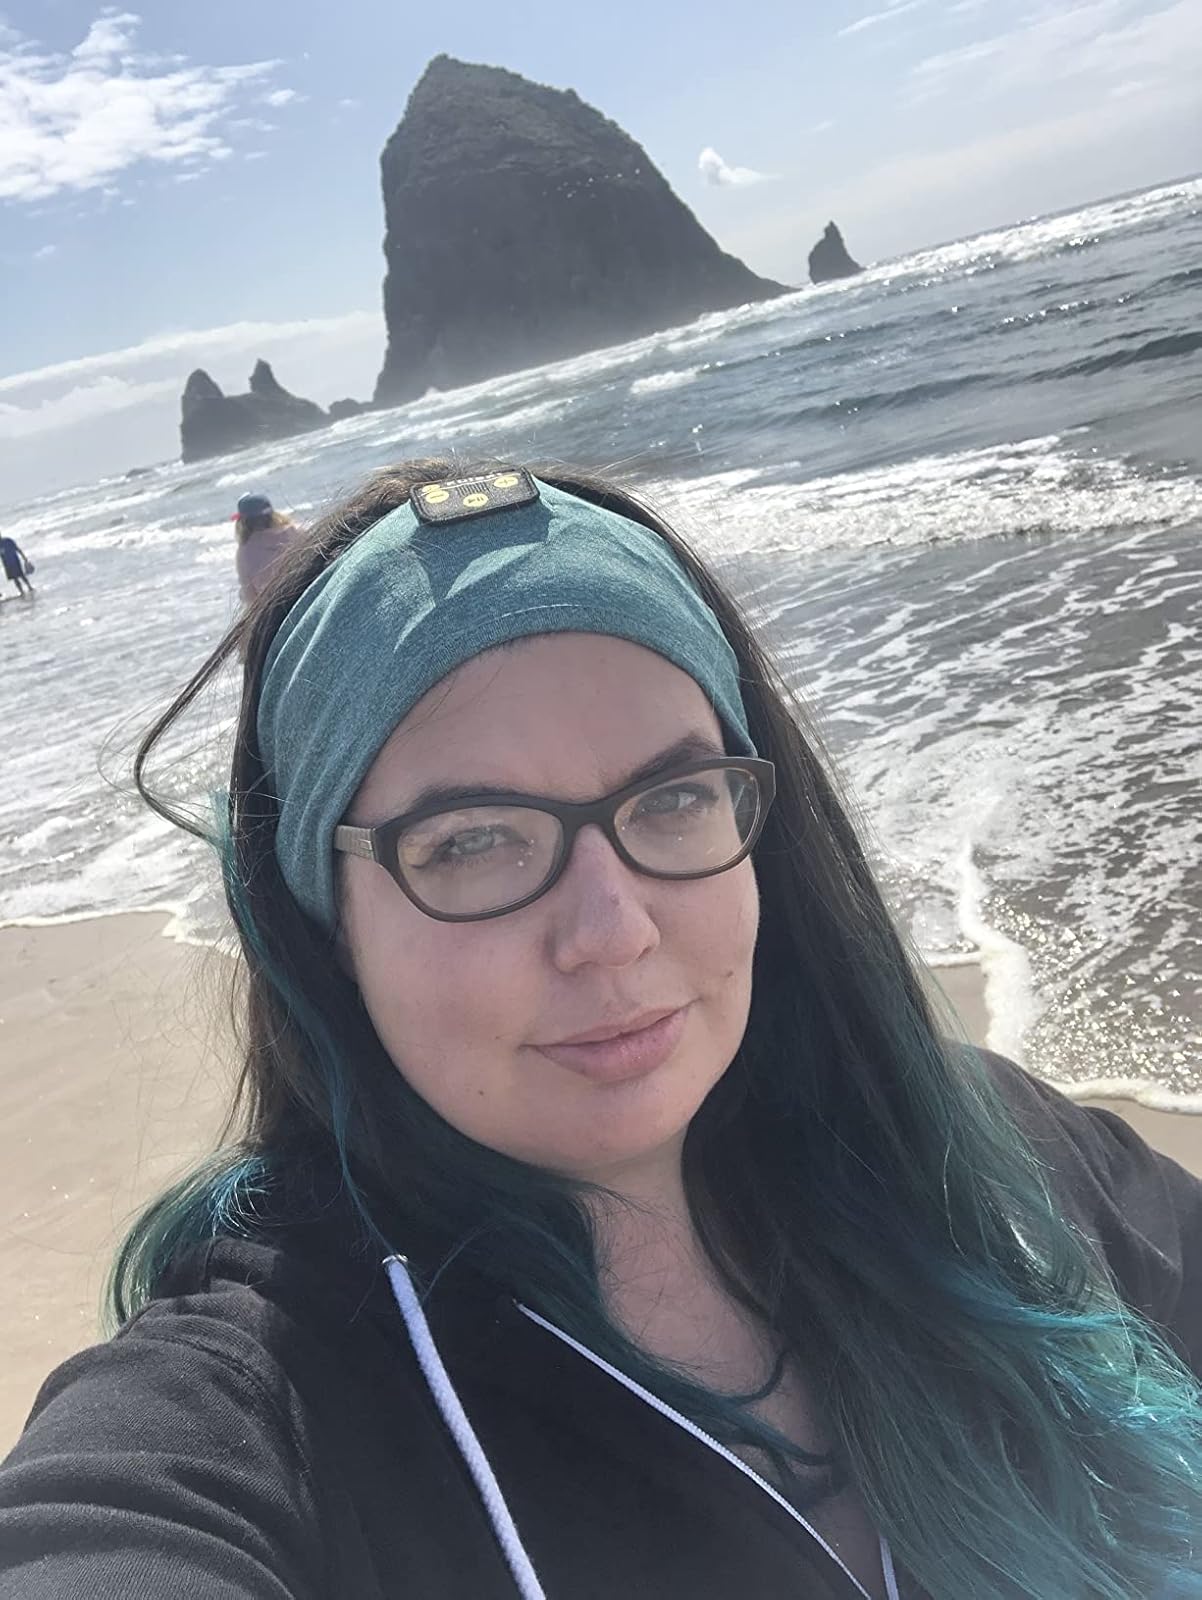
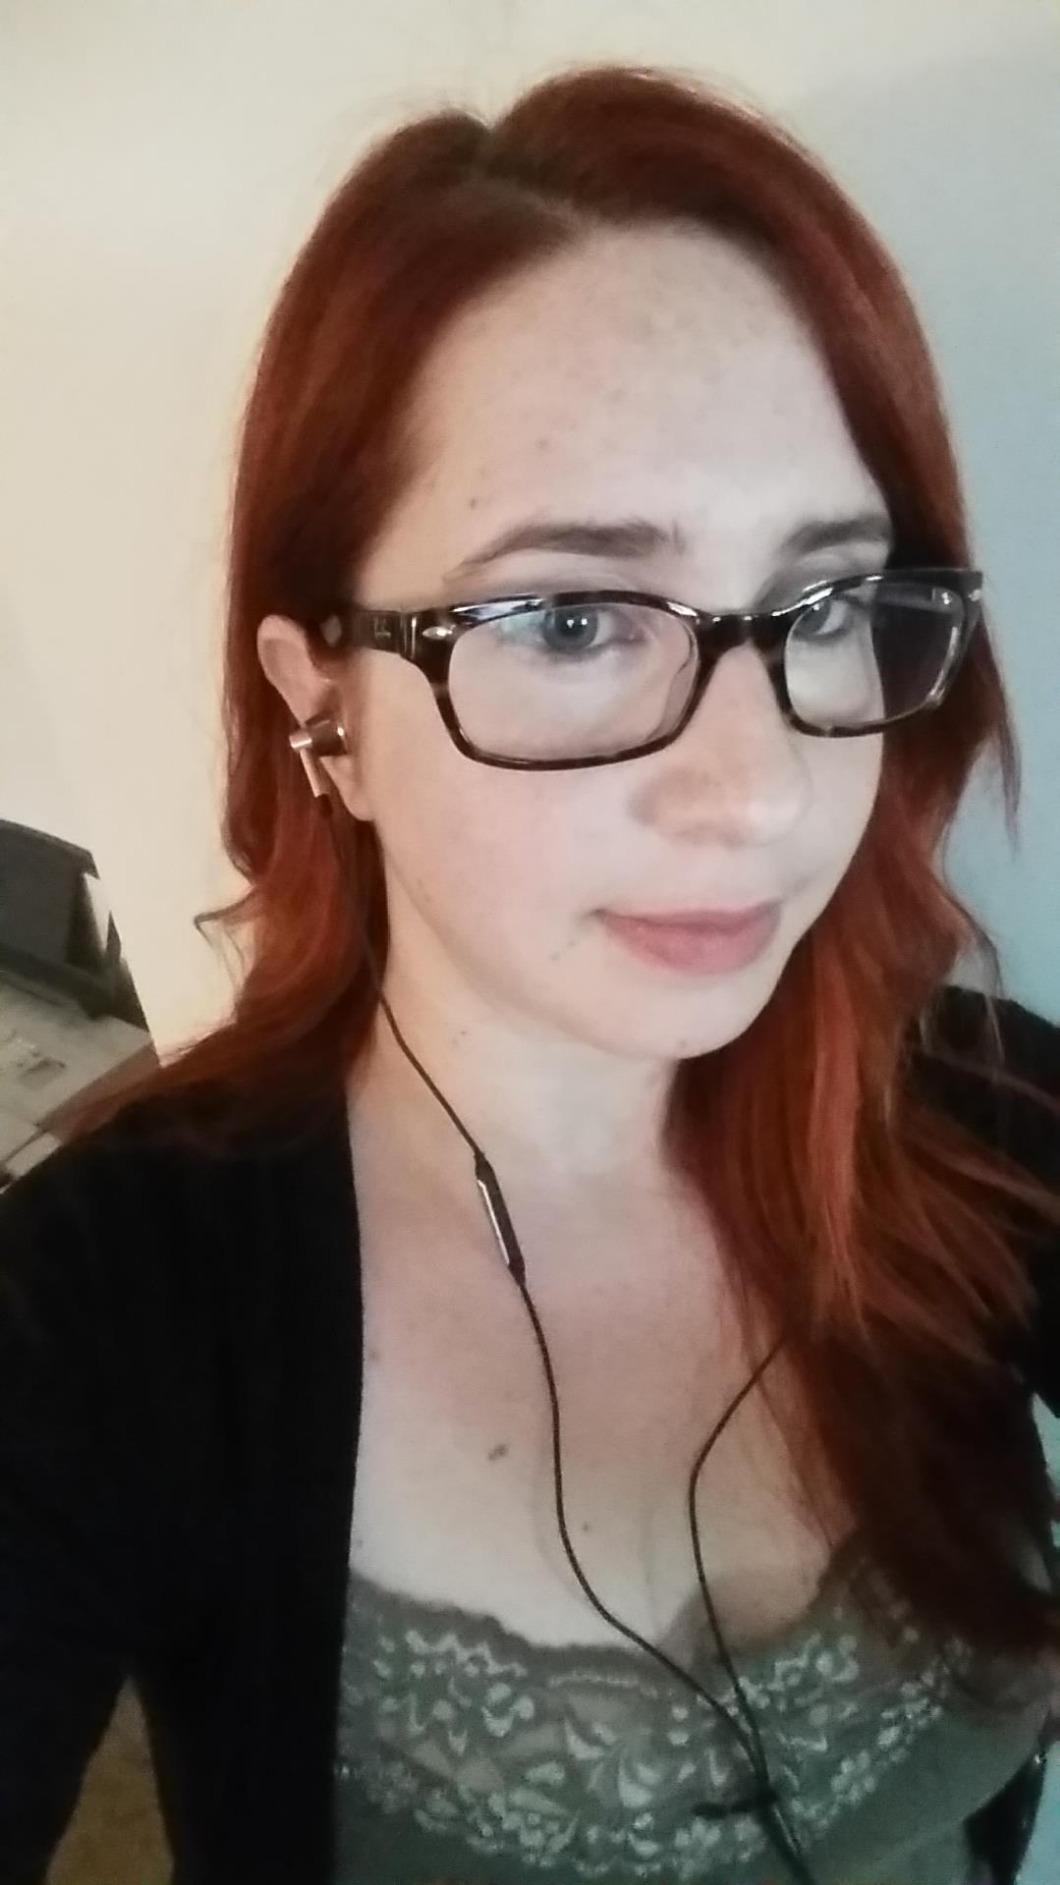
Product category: headphones
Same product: no